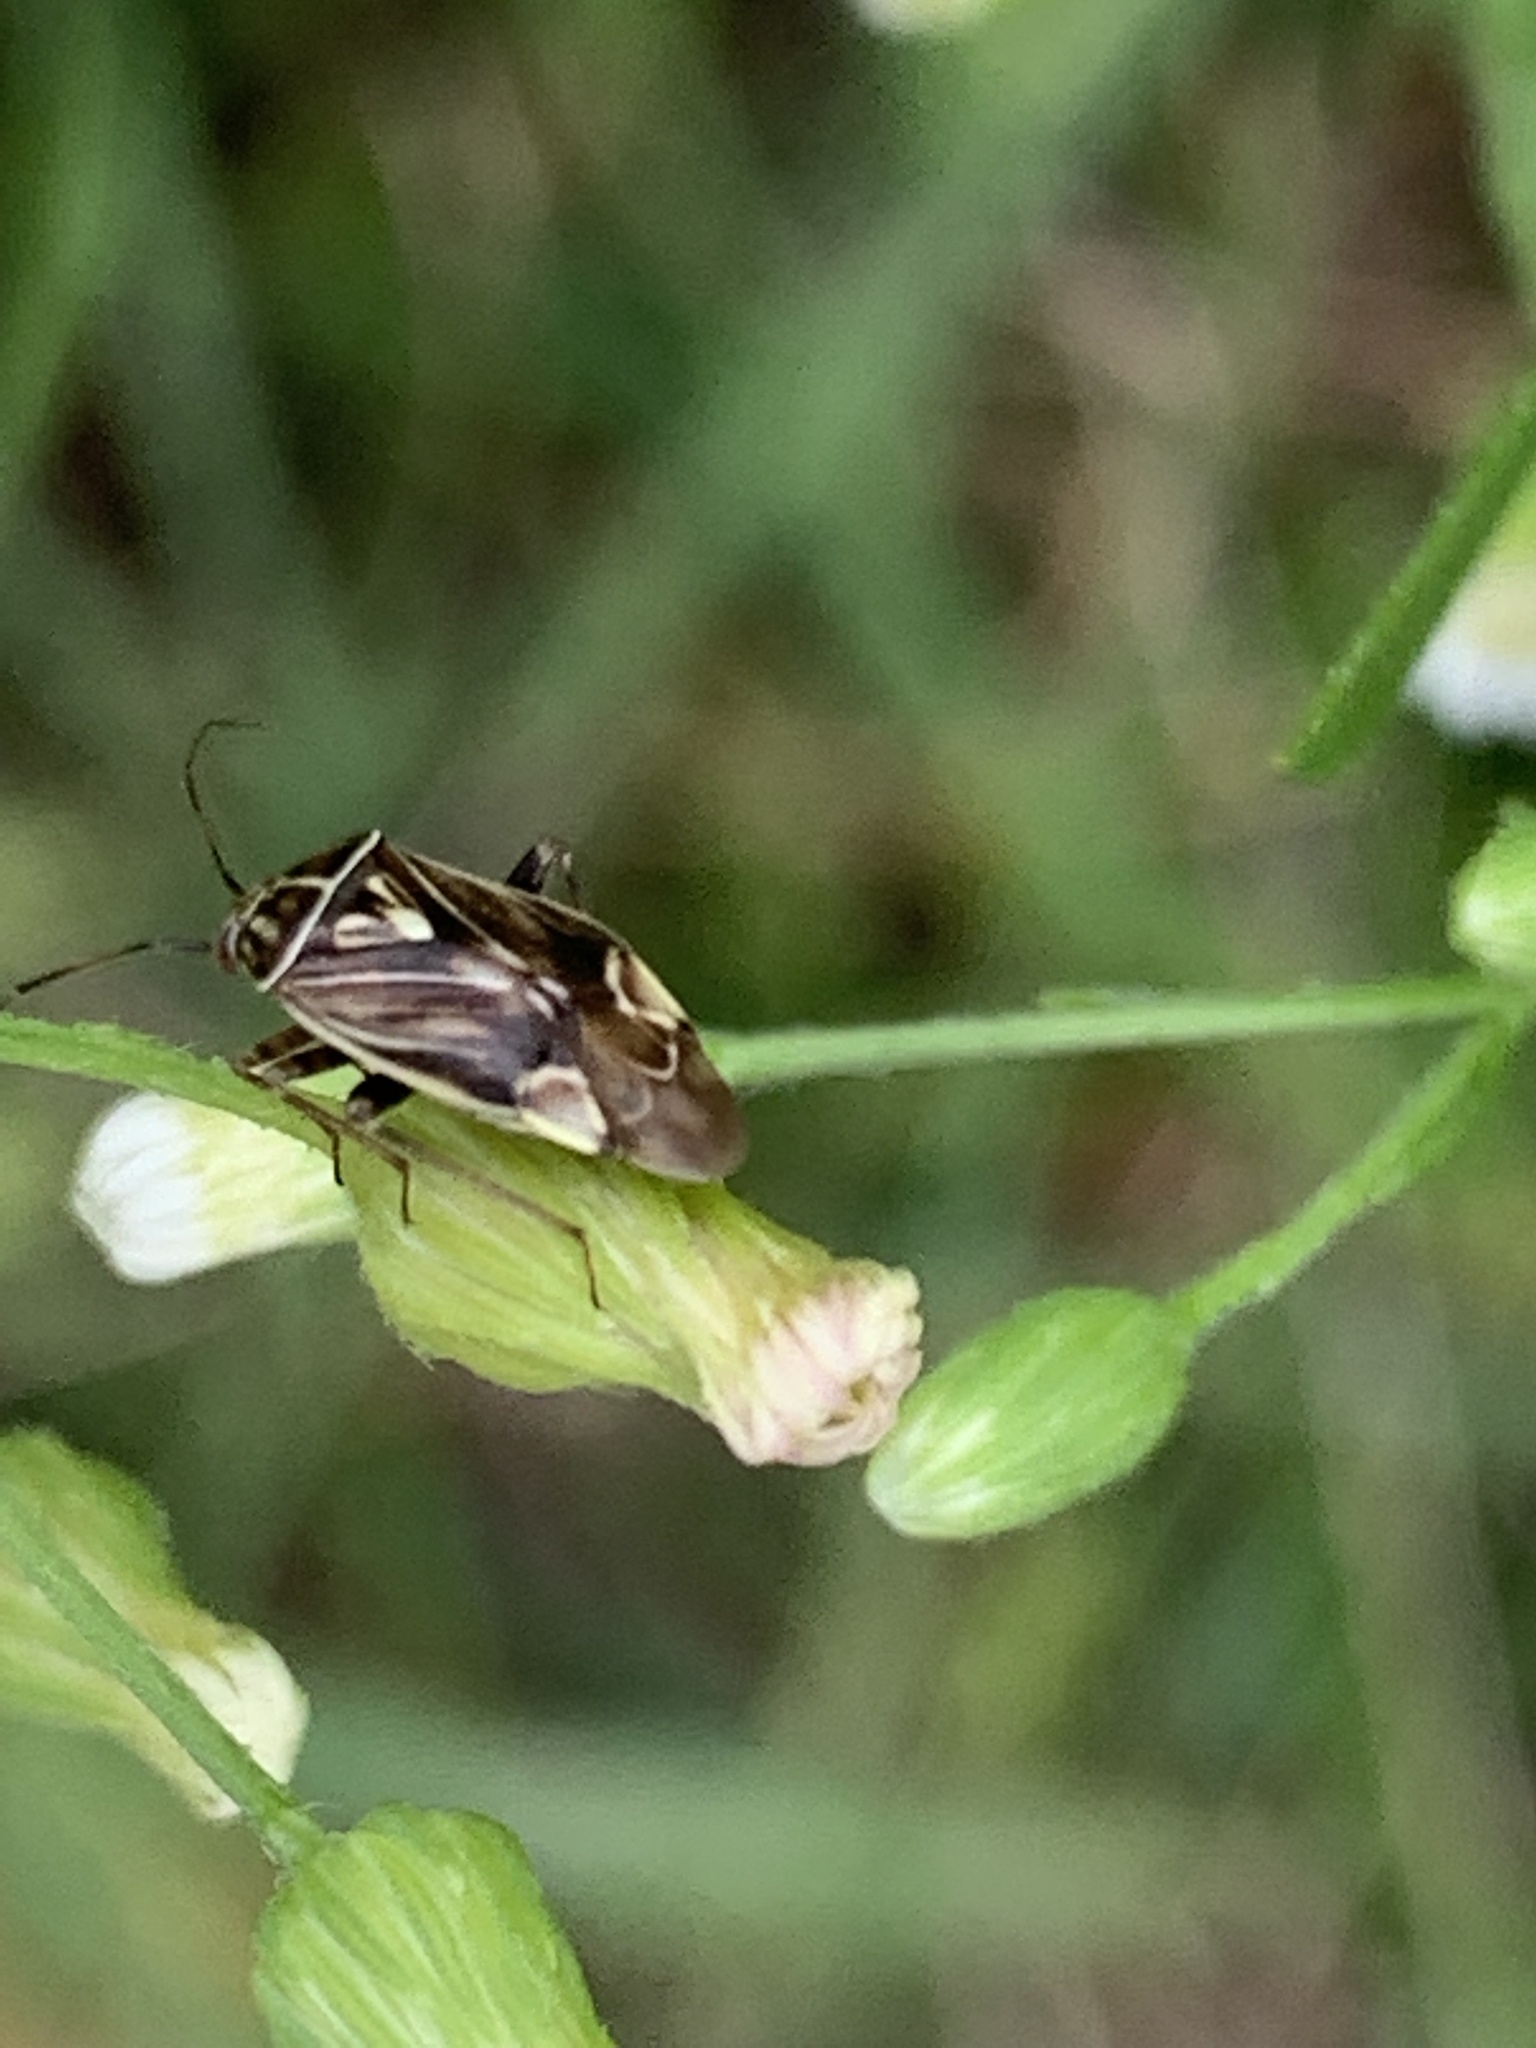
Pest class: lygus_bug